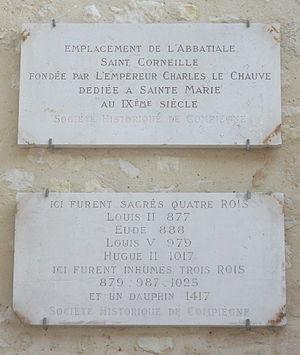
Plaque commémorative apposée à l'emplacement de la basilique Saint-Corneille à Compiègne (Oise)
Compiègne [kɔ̃ piɛɲ] est une commune française située dans le département de l'Oise, dont elle est l'une des sous-préfectures, en région Hauts-de-France. La commune est située au nord-est de Paris. Elle est souvent surnommée « la Cité Impériale » du fait de son passé étroitement lié au Second Empire.